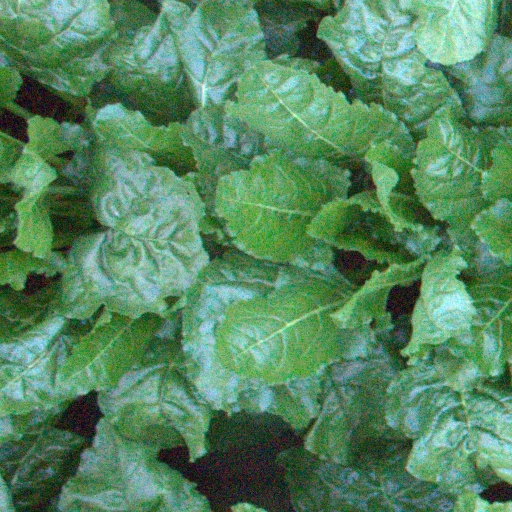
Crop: sugar beet